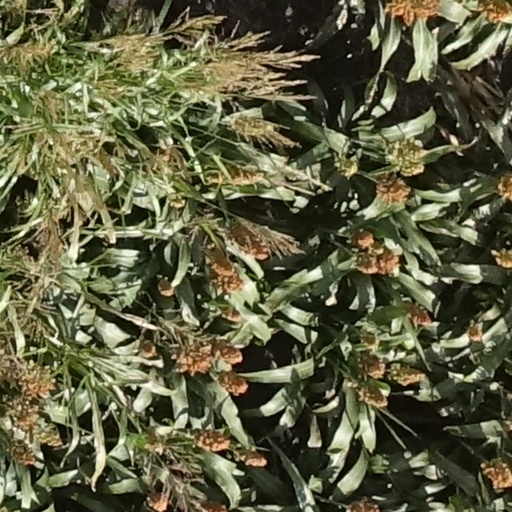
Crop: sorghum